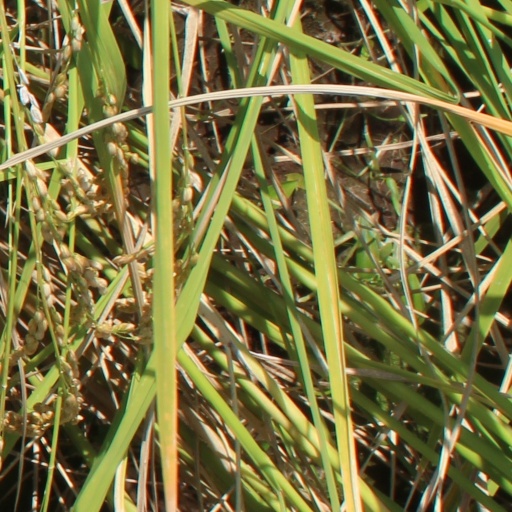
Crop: rice